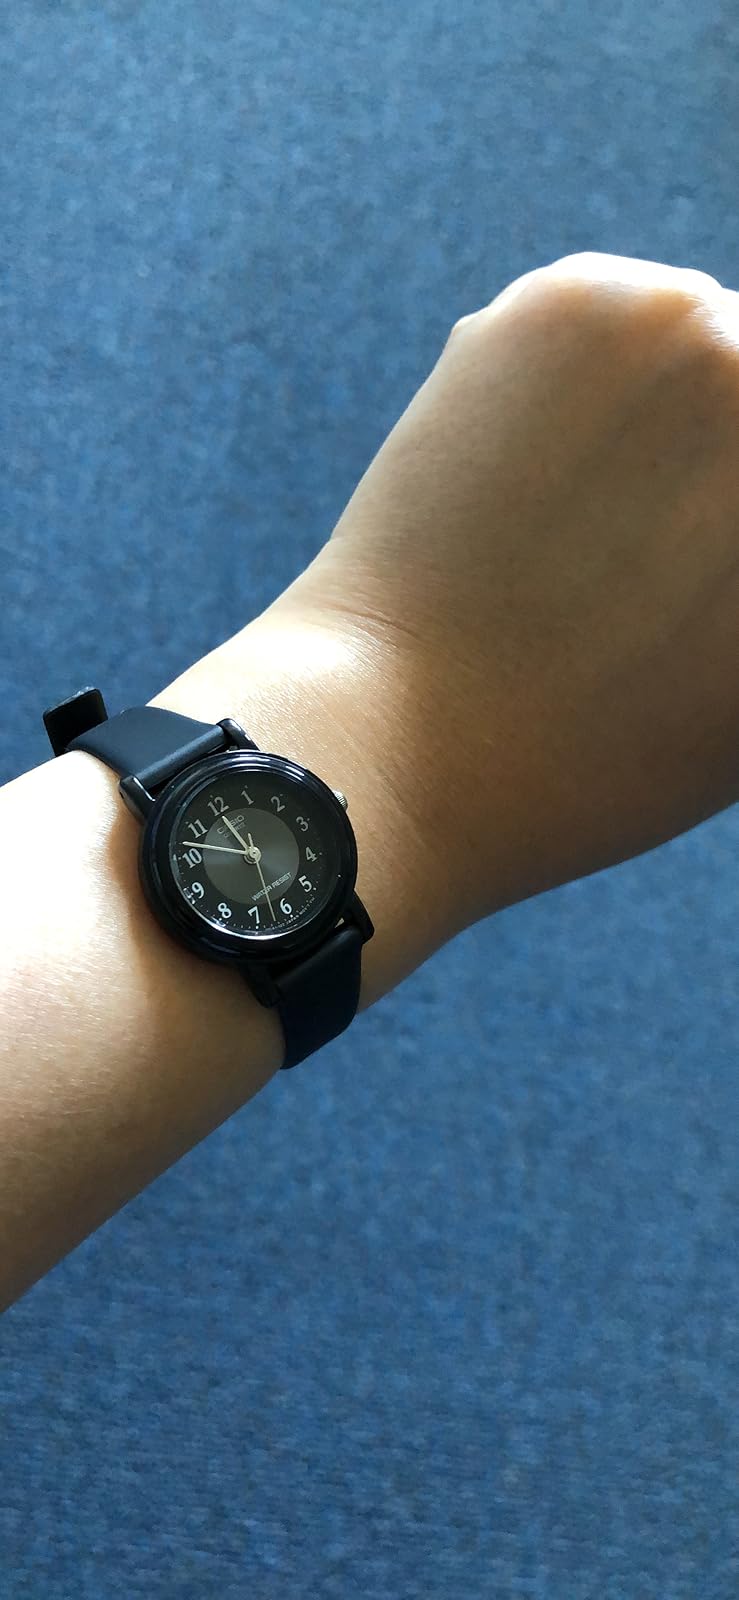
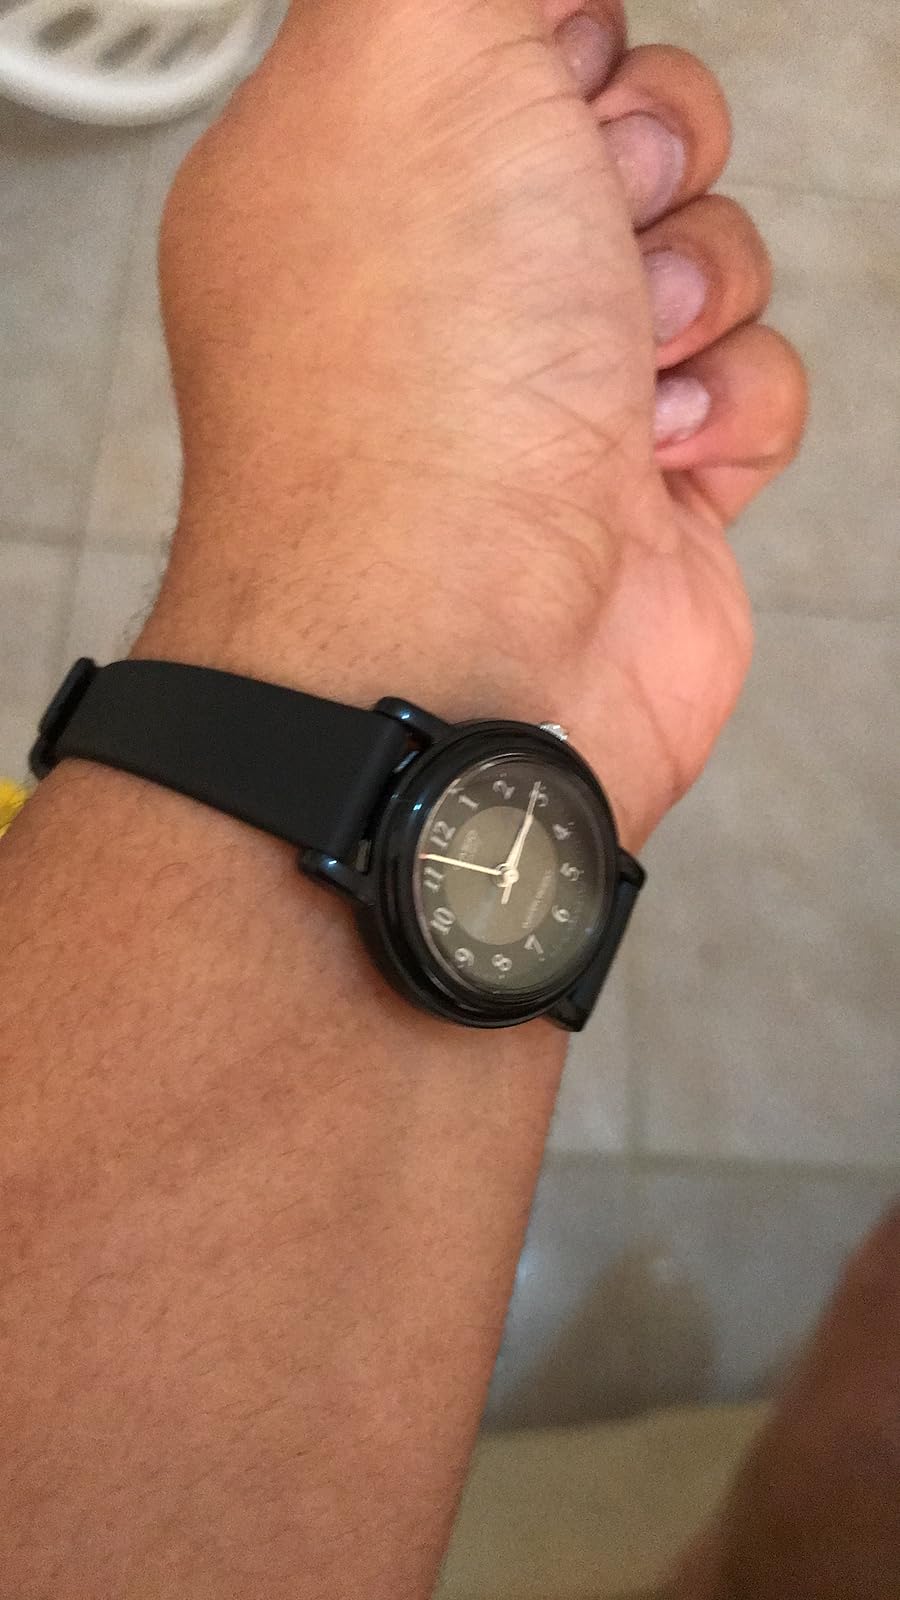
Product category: accessories_watch
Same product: yes